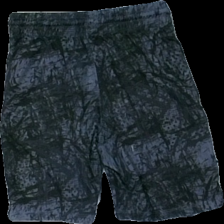
View: back
Type: Shorts
Category: Children
Brand: Not in the list
Brand text on label: 242
Colors: Black, Grey
Material: 100% polyester
Pattern: Other
Cut: Regular
Size: 122
Season: Summer
Stains: Minor
Damage: fläck
Damage location: middle center
Damage 2 location: top center
Price range: <50
Recommended usage: Reuse
Description: spräckliga shorts med litet streck bak